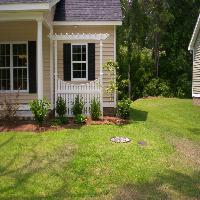
Weather: sun or clear